Answer in natural language. How many Dressers are visible in the scene? Choose between the following options: 4, 2, 1, 3 or 0
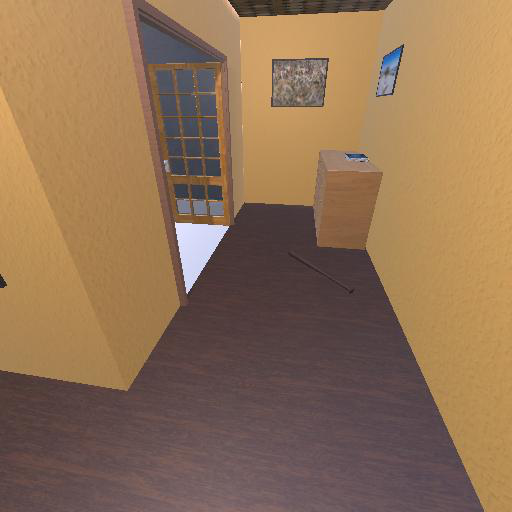
<answer>1</answer>